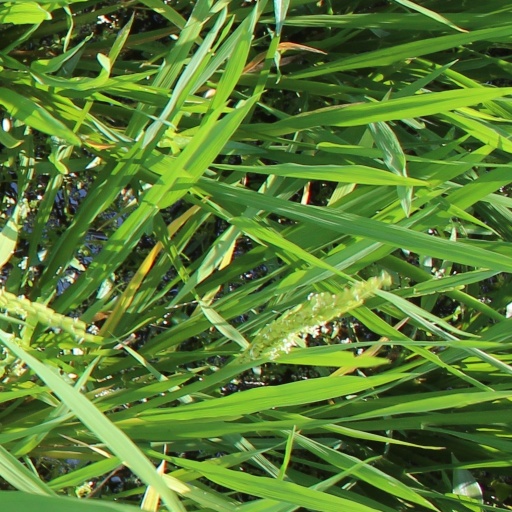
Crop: rice